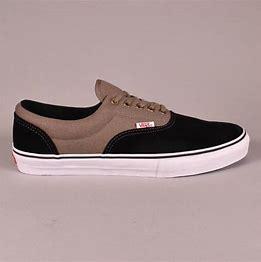
Brand: Vans
Model: Era Skate